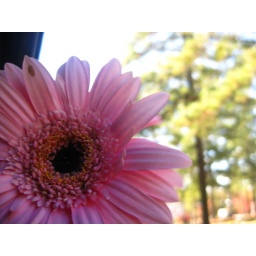
leaving caroline's funeral.. with pink flowers from her casket, in honor of her memory.